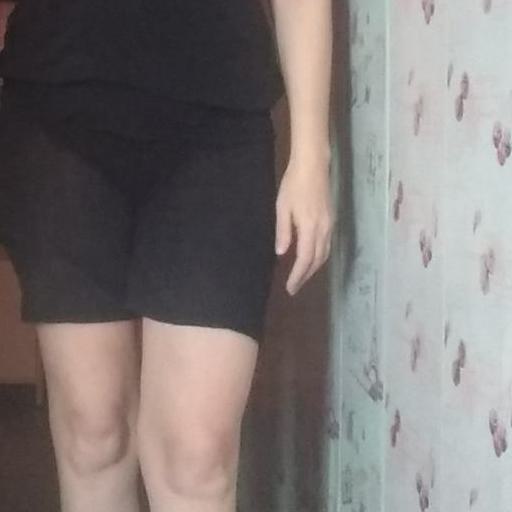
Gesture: no_gesture